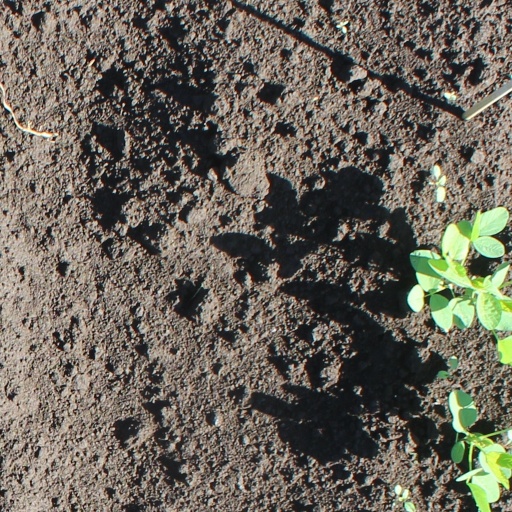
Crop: soybean